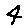
Label: 4